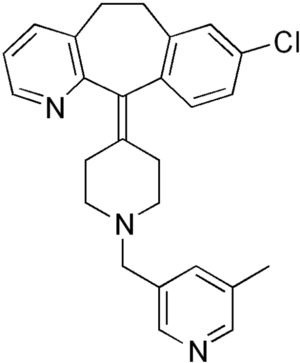
La rupatadine est une molécule aux propriétés antihistaminiques. Elle est utilisée par voie orale sous forme de fumarate dans le traitement des symptômes de l'allergie tels que la rhinite allergique ou l'urticaire idiopathique chronique.
En chimie organique, on qualifie de tricyclique un composé chimique dont la molécule contiennent trois cycles c'est-à-dire dont deux atomes distincts, dit tête de pont sont reliés par quatre branches ou par trois branches et une liaison entre deux atomes quelconques de ces branches ou tout autre configuration qui finalement fournit un composé contenant trois cycles. L'exemple le plus simple consiste en trois cycles accolés comme dans l'anthracène :